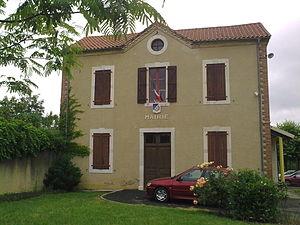
Monpezat
Monpezat est une commune française située dans le département des Pyrénées-Atlantiques, en région Nouvelle-Aquitaine.